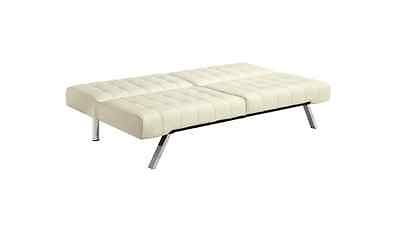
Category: sofa